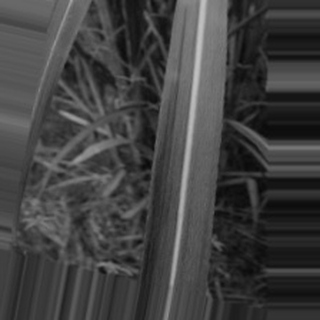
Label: sugarcane_bacterial_blight